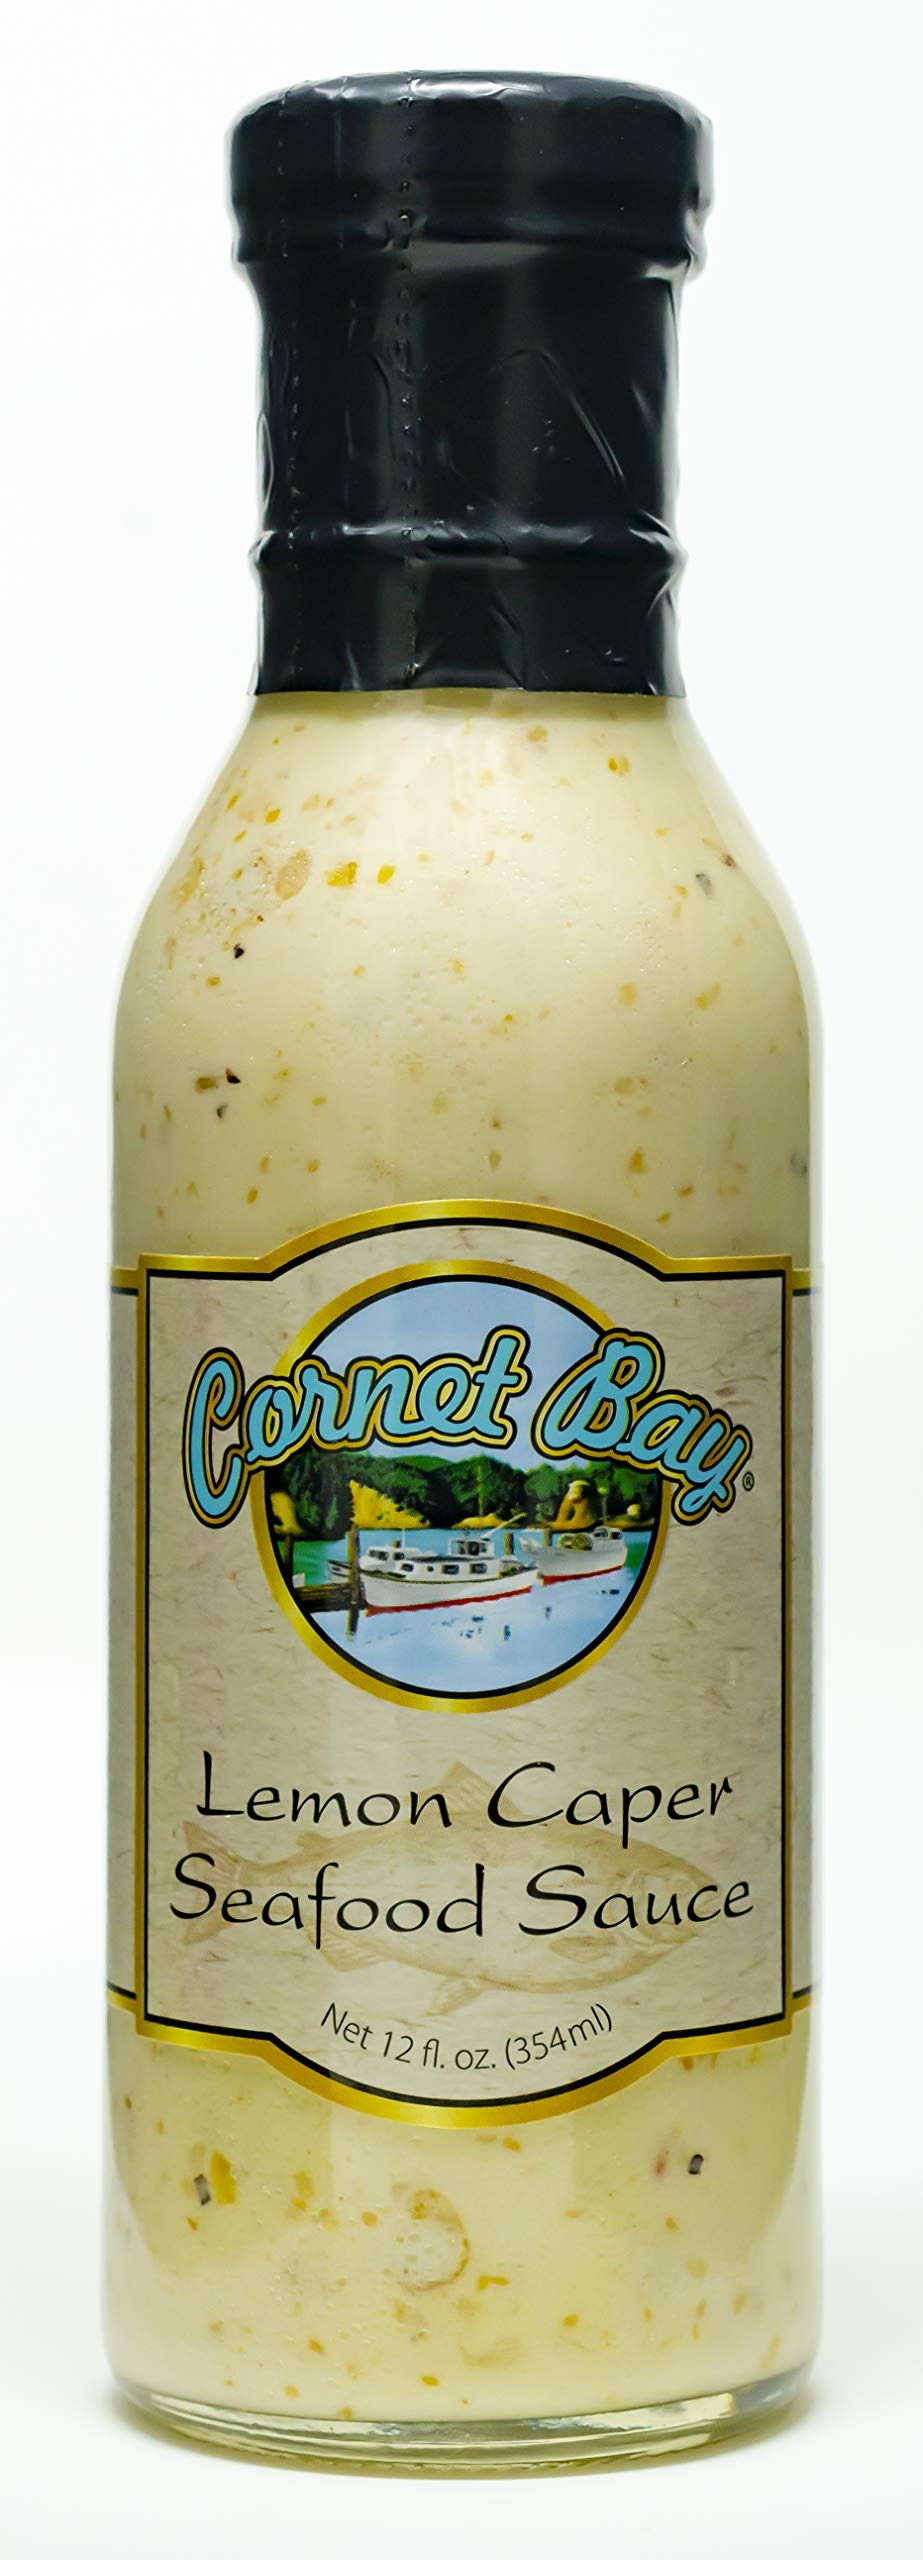
Item Name: Cornet Bay Gourmet Lemon Caper Seafood Sauce 12 fl oz
Bullet Point 1: Being in the food business for over thirty years has given us at Cornet Bay the knowledge of knowing the taste of a great product.
Bullet Point 2: Our Lemon Caper Sauce has that just right lemon and caper taste to put a wonderful flavor to all your seafood and more!
Bullet Point 3: It’s wonderful on asparagus and Brussel Sprouts.
Bullet Point 4: Use as a spread on a fish sandwich.
Bullet Point 5: Use as a marinade on Cod, Tilapia, Sword Fish and more.
Product Description: A wonderful serving sauce with grilled, baked or blackened seafood. Use as a plate drizzle, dipping sauce or dressing.
Value: 12.0
Unit: Fl Oz

Price: 5.68